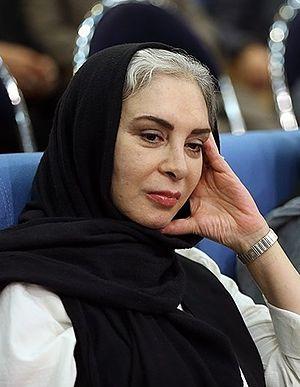
Afsaneh Bayegan est une actrice iranienne du cinéma et de la télévision.